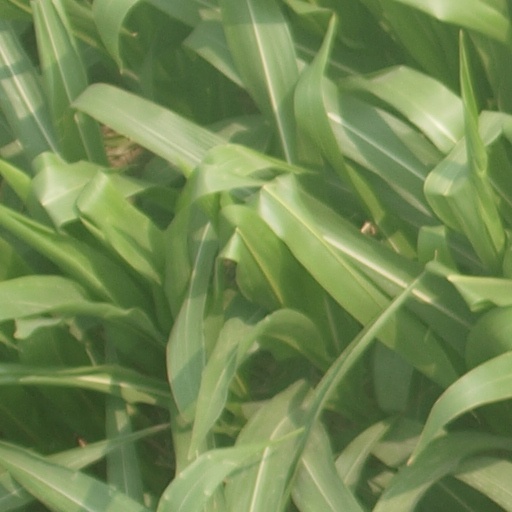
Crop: maize; corn